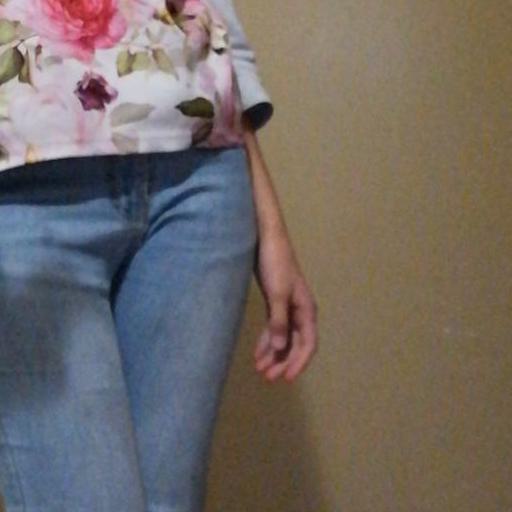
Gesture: no_gesture